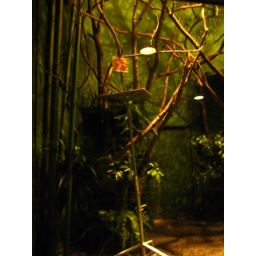
Weird dog photo in the monkey cage